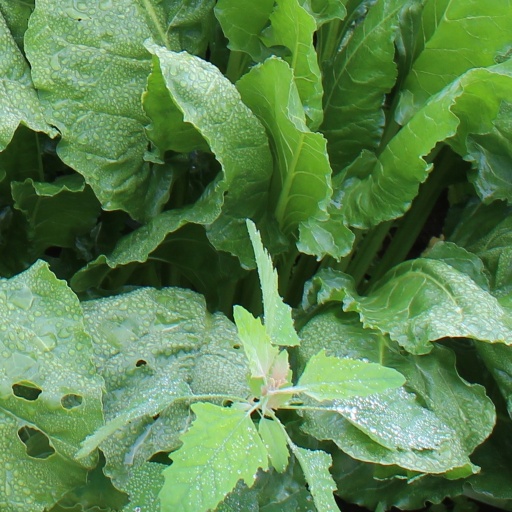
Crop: sugar beet